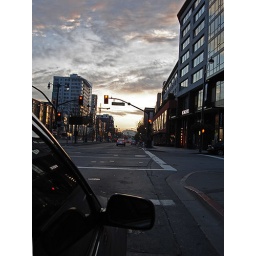
Shot I took out the window of the car driving down Embarcadero in San Francisco.